Danvers Opening

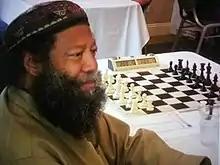
Bernard Parham, in USCF tournament in 2010

Bernard Parham of Indianapolis is one of the few master level players to advocate this line. Parham is known for his eccentric theories on the game of chess, which he has developed into what he calls the "Matrix System". Parham's Matrix System advocates early development of the queen in several positions, as in his favored line as White against the Sicilian Defence, 1.e4 c5 2.Qh5?! Parham argues that just as Richard Réti and Aron Nimzowitsch pioneered the hypermodern style of chess, his own ideas which are considered strange today may well be considered viable in the future. Several internet-based sources refer to 1.e4 e5 2.Qh5 as the Parham Attack or Parham Opening.